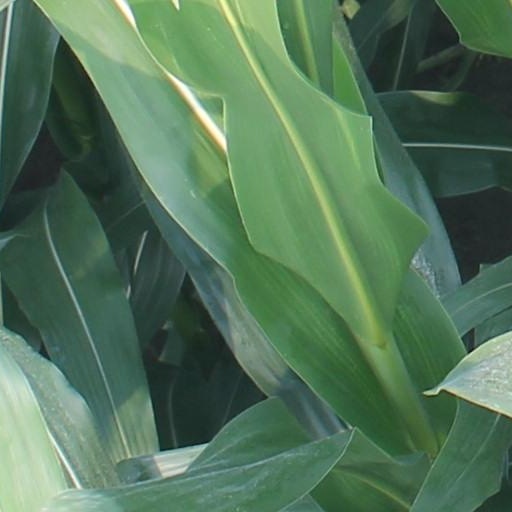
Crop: maize; corn